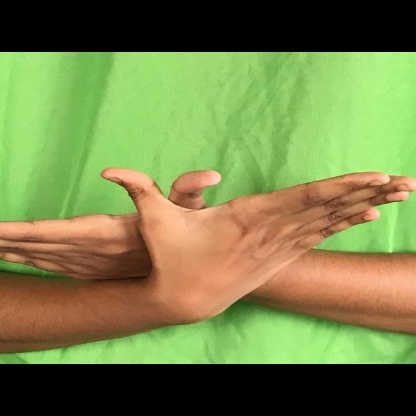
Mudra: Garuda